One Day Like This (Doctors)

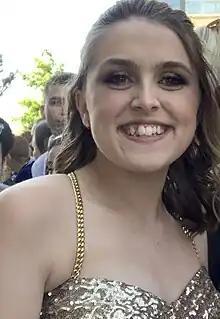
The mother of Kia Pegg ("pictured") appeared as an extra in the episode.

In October 2024, cast members Dido Miles, Dex Lee and Ross McLaren were interviewed about the content of the episode. Miles said that it would be a "tumultuous" episode that would "pick up the pace towards the end". She confirmed that it would have dramatic content for all cast members involved, with McLaren agreeing that the writers had developed a final storyline that involved all core cast. Lee hinted that his character Bear Sylvester would "band together with everyone else to defeat a common enemy", with was revealed to be Graham Elton (Alex Avery). The production team had planned for Graham to be a long-running villain on the series, but due to the soap's cancellation, they knew they had to wrap it up within a short timeframe. They kept the storyline running until this episode, where the regular characters of "Doctors" banded against Graham to revoke his partnership and oust him from the surgery. Avery revealed that Graham was evolved to become the voice of the BBC as retaliation for cancelling the series.